Nelly Carrillo Tarazona de Espinoza

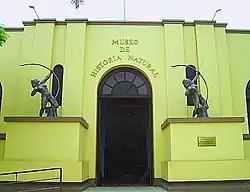
Natural History Museum at the National University of San Marcos

Nelly was born 2 November 1927 in Chiquián, Peru, to Manuel Carillo and Daria Tarazona. On 22 September 1959, in San Isidro, she married the engineer Rubén Espinoza Chávez, with whom she had two children, Rubén Dario Espinoza Carillo (born 1961) and Nelly Rosario Espinoza Carrillo (born 1962).